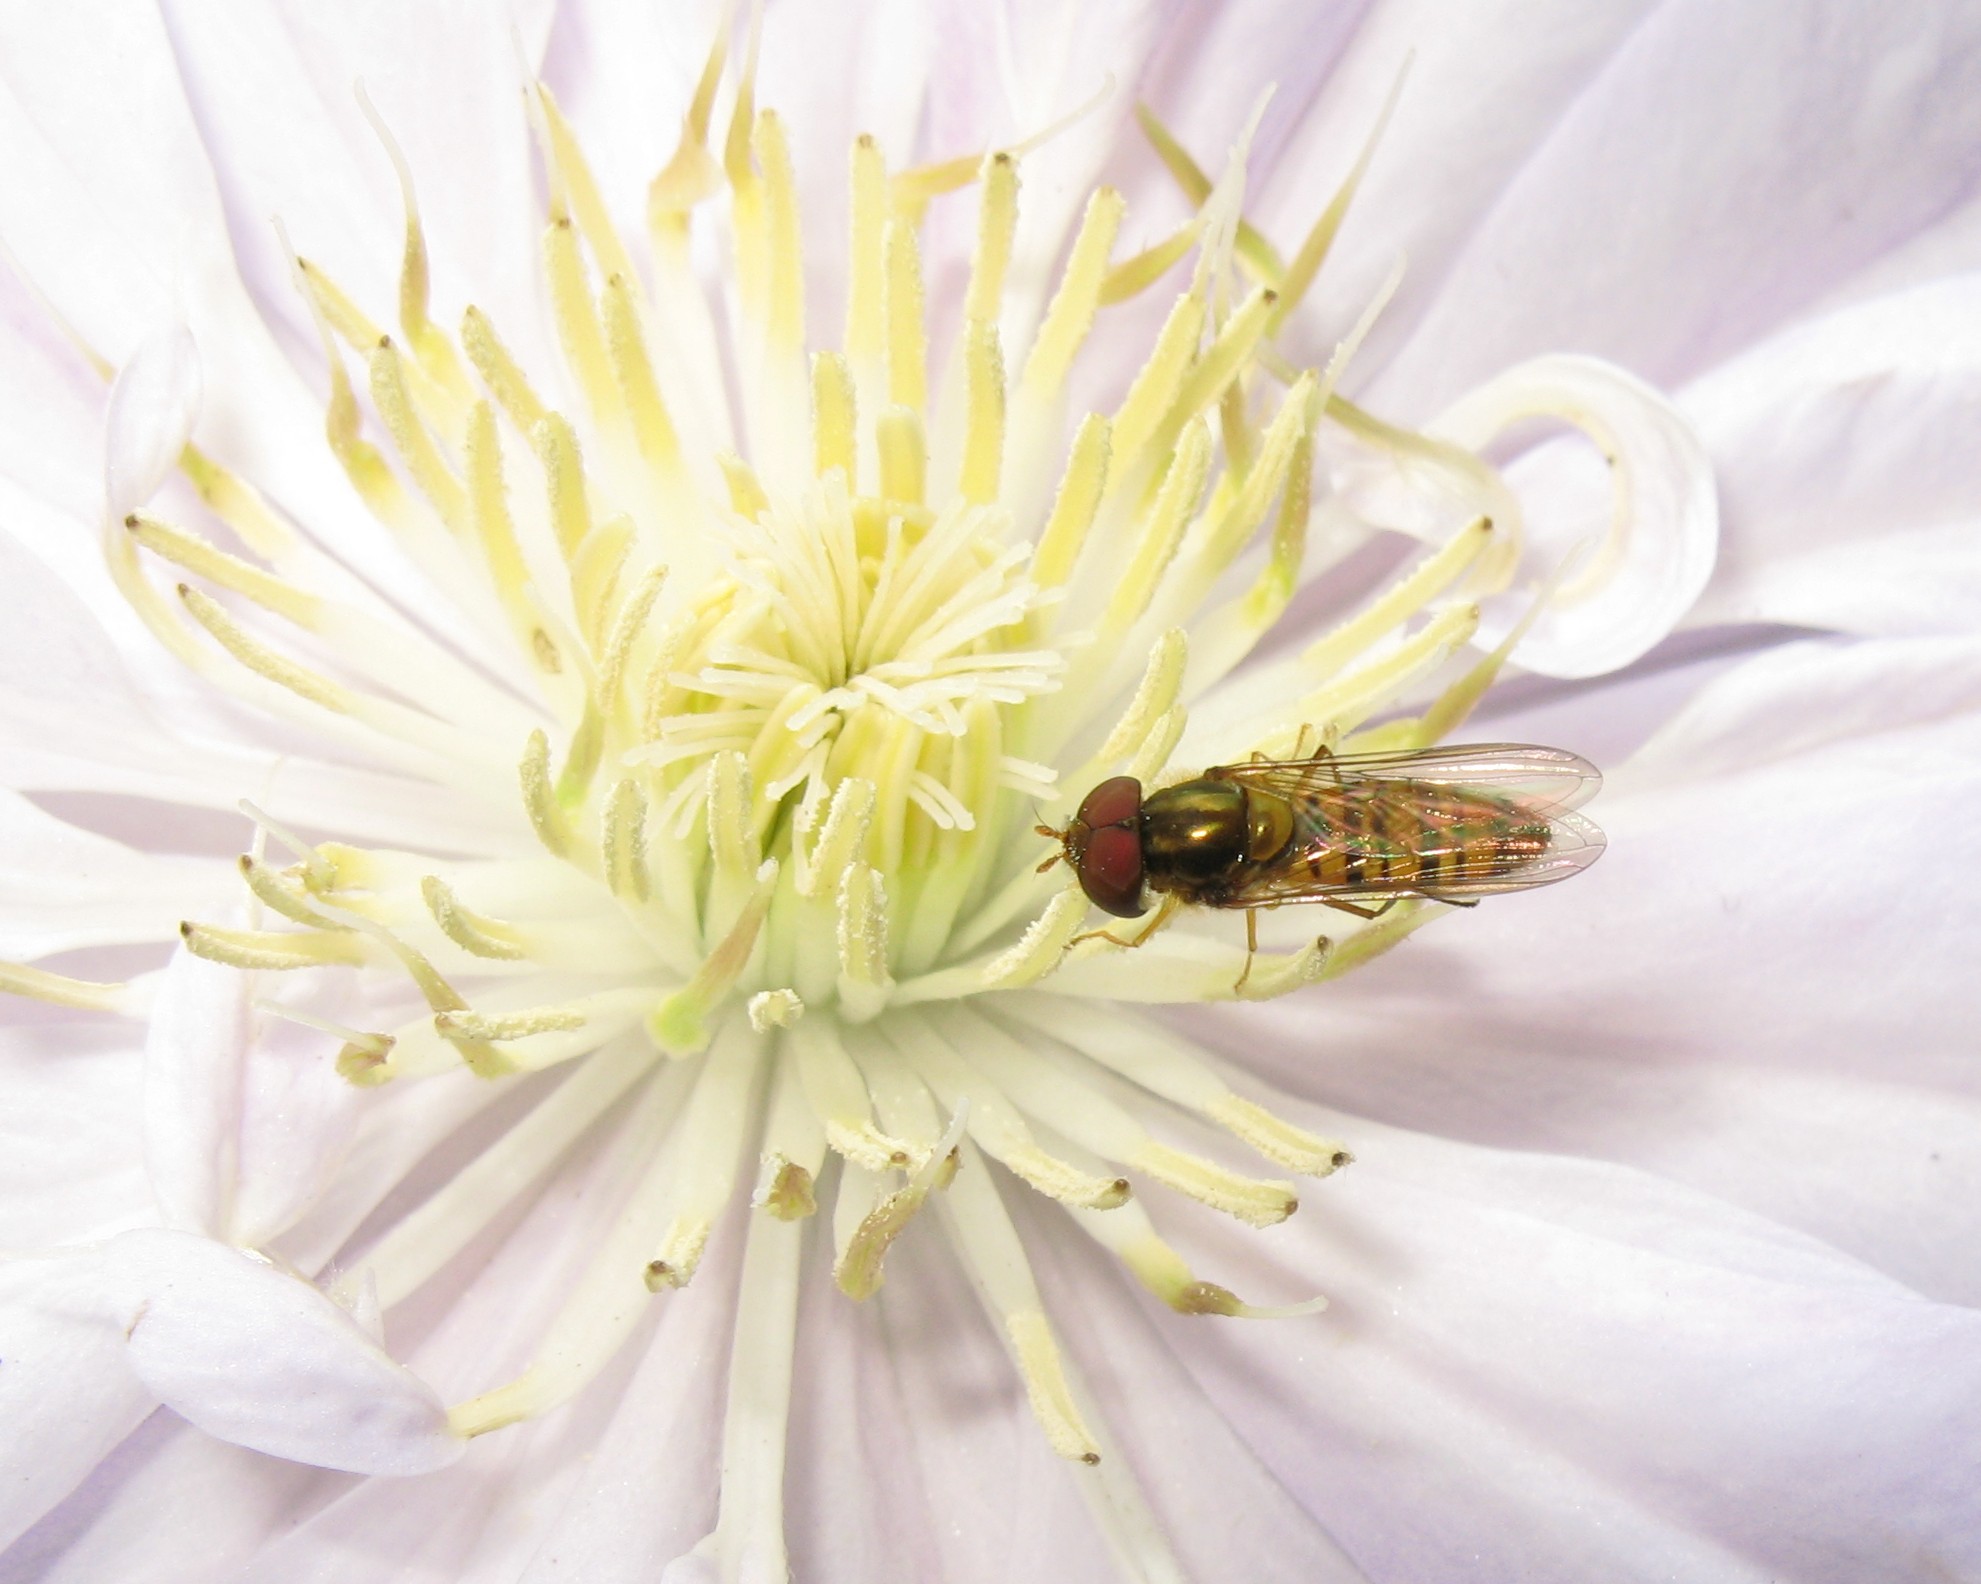
blossom, plant, white, flower, petal, pollen, high, insect, bug, flora, close up, hires, clematis, floristry, flowerpicturesnolimits, hi, res, powershotg7, macro photography, flowering plant, daisy family, flower bouquet, land plant, chrysanths